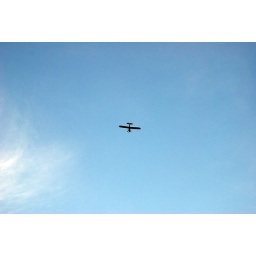
A personal plane flying over our house getting ready to land in a field nearby.